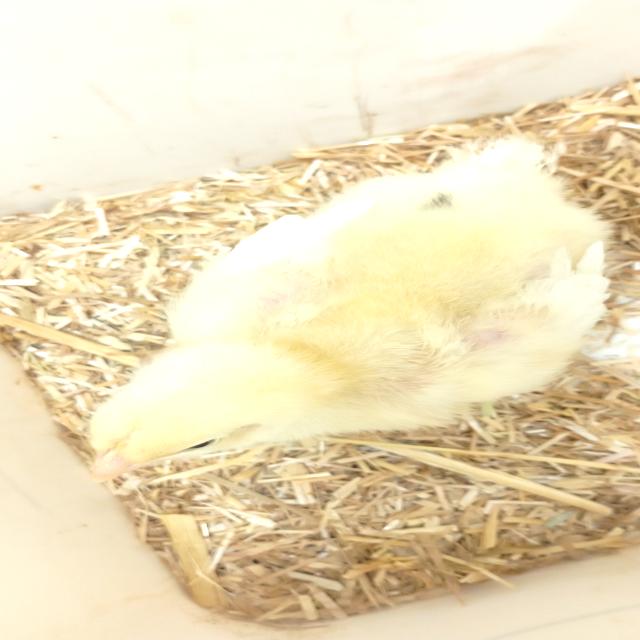
Weight: 190 g